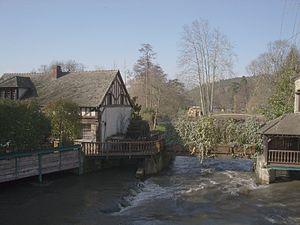
Moulin sur l'Eure à Houlbec-Cocherel
Houlbec-Cocherel est une commune française située dans le département de l'Eure en région Normandie. Ses habitants sont appelés Houlbecquois.